Scale insect

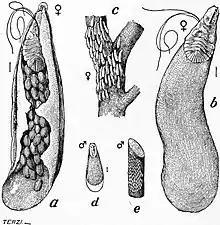
Life-cycle of the apple scale, "Mytilaspis pomorum". a) underside of scale showing female and eggs, x24 b) scale upperside, x24 c) female scales on twig d) male scale, x12 e) male scales on twig

Female scale insects in more advanced families develop from the egg through a first instar (crawler) stage and a second instar stage before becoming adult. In more primitive families there is an additional instar stage. Males pass through a first and second instar stage, a pre-pupal and a pupal stage before adulthood (actually a pseudopupa, as only holometabolous insects have a true pupa).